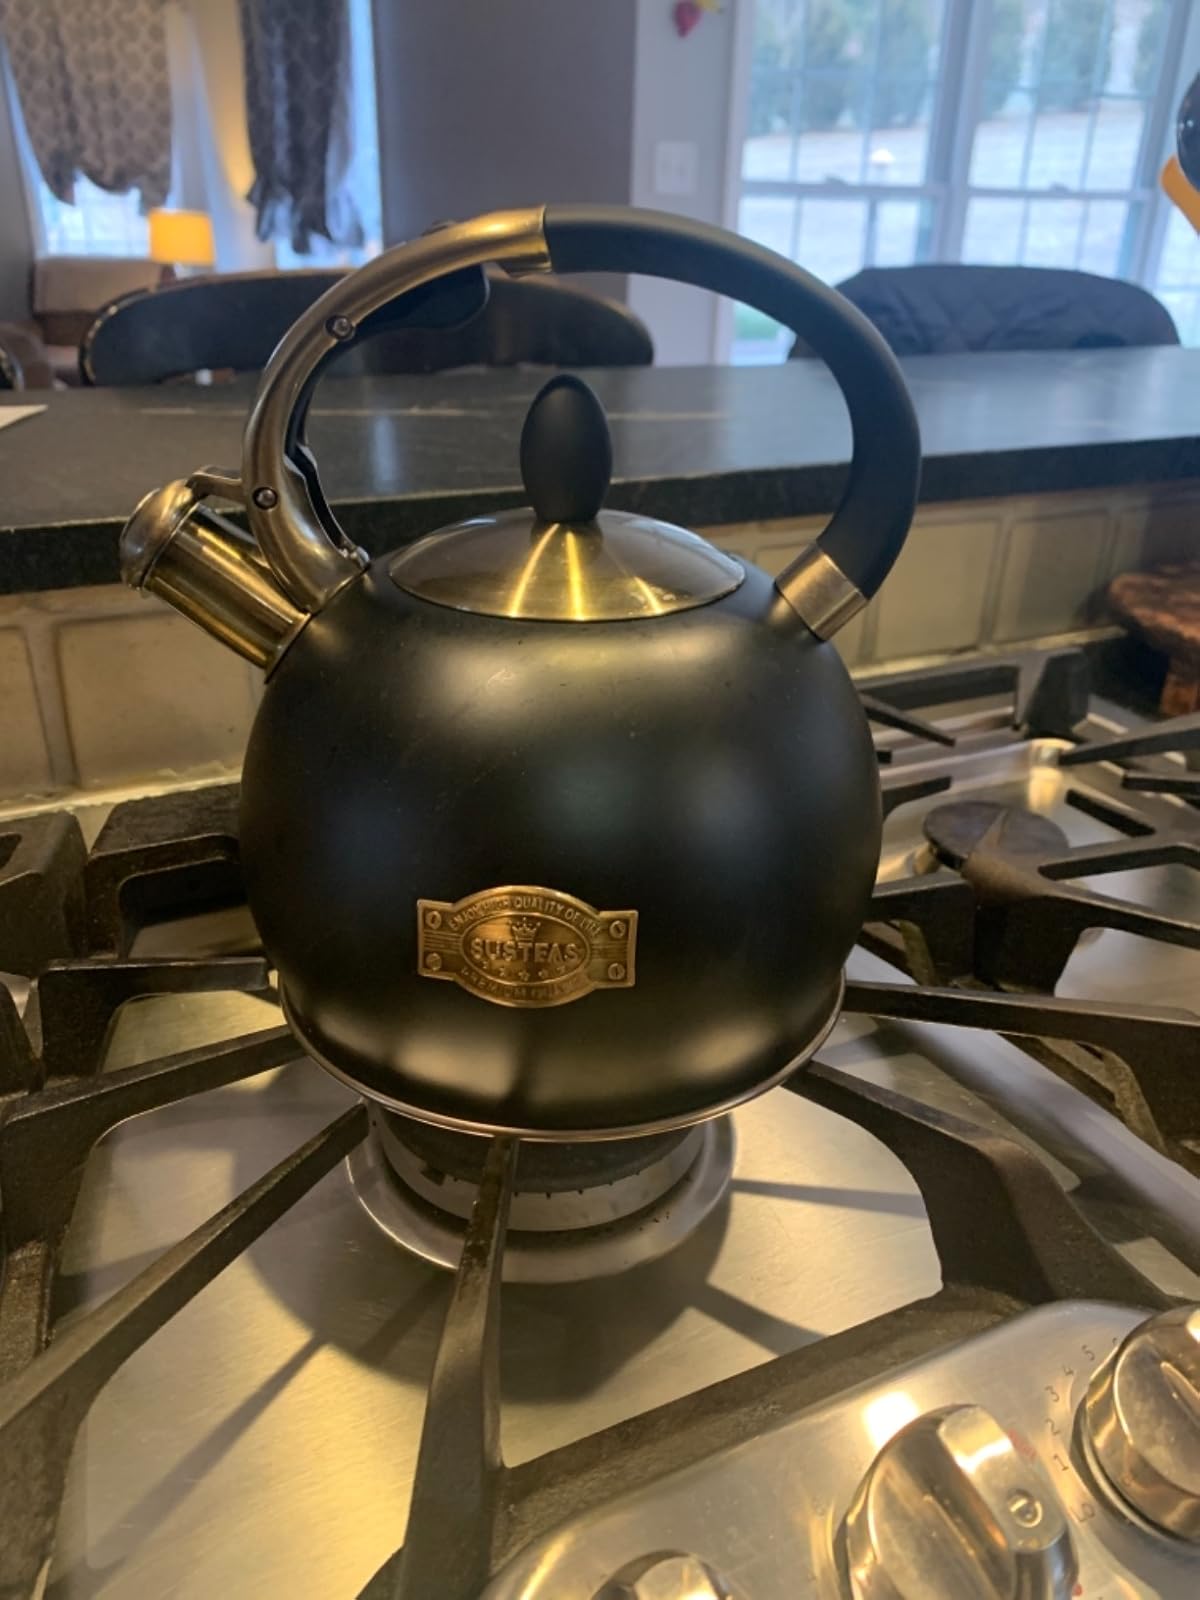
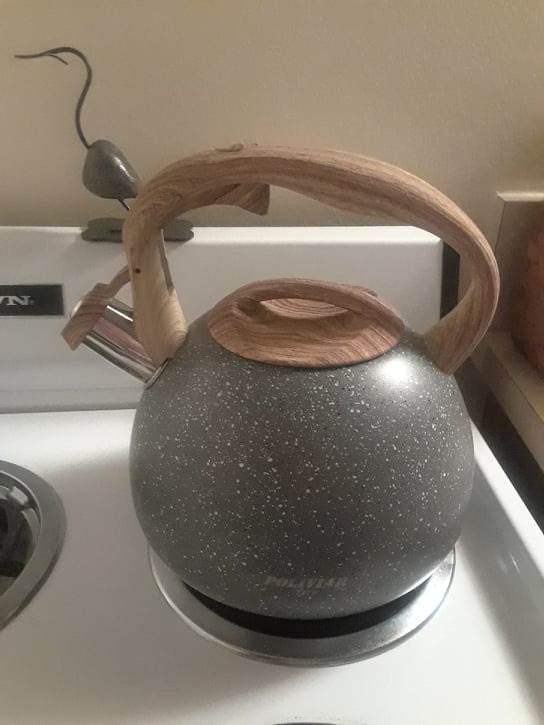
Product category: items_kettle
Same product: no